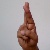
The image shows a hand gesture representing the letter 'R' in Indian Sign Language.